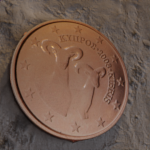
Coin value: 5cents
Country: cy
Edition: standard